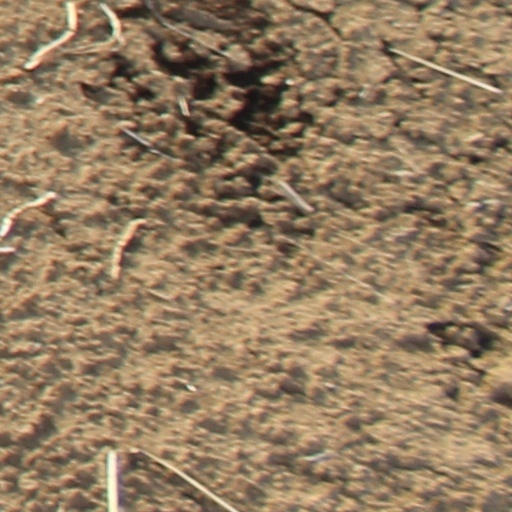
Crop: wheat